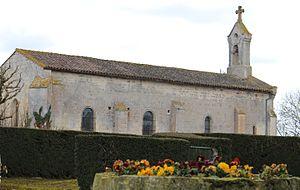
Eglise du village
Sainte-Blandine est une commune déléguée d'Aigondigné et une ancienne commune du centre-ouest de la France située dans le département des Deux-Sèvres, en région Nouvelle-Aquitaine.